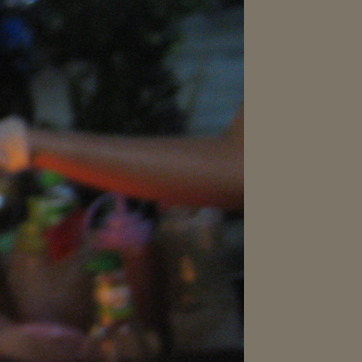
Material: skin